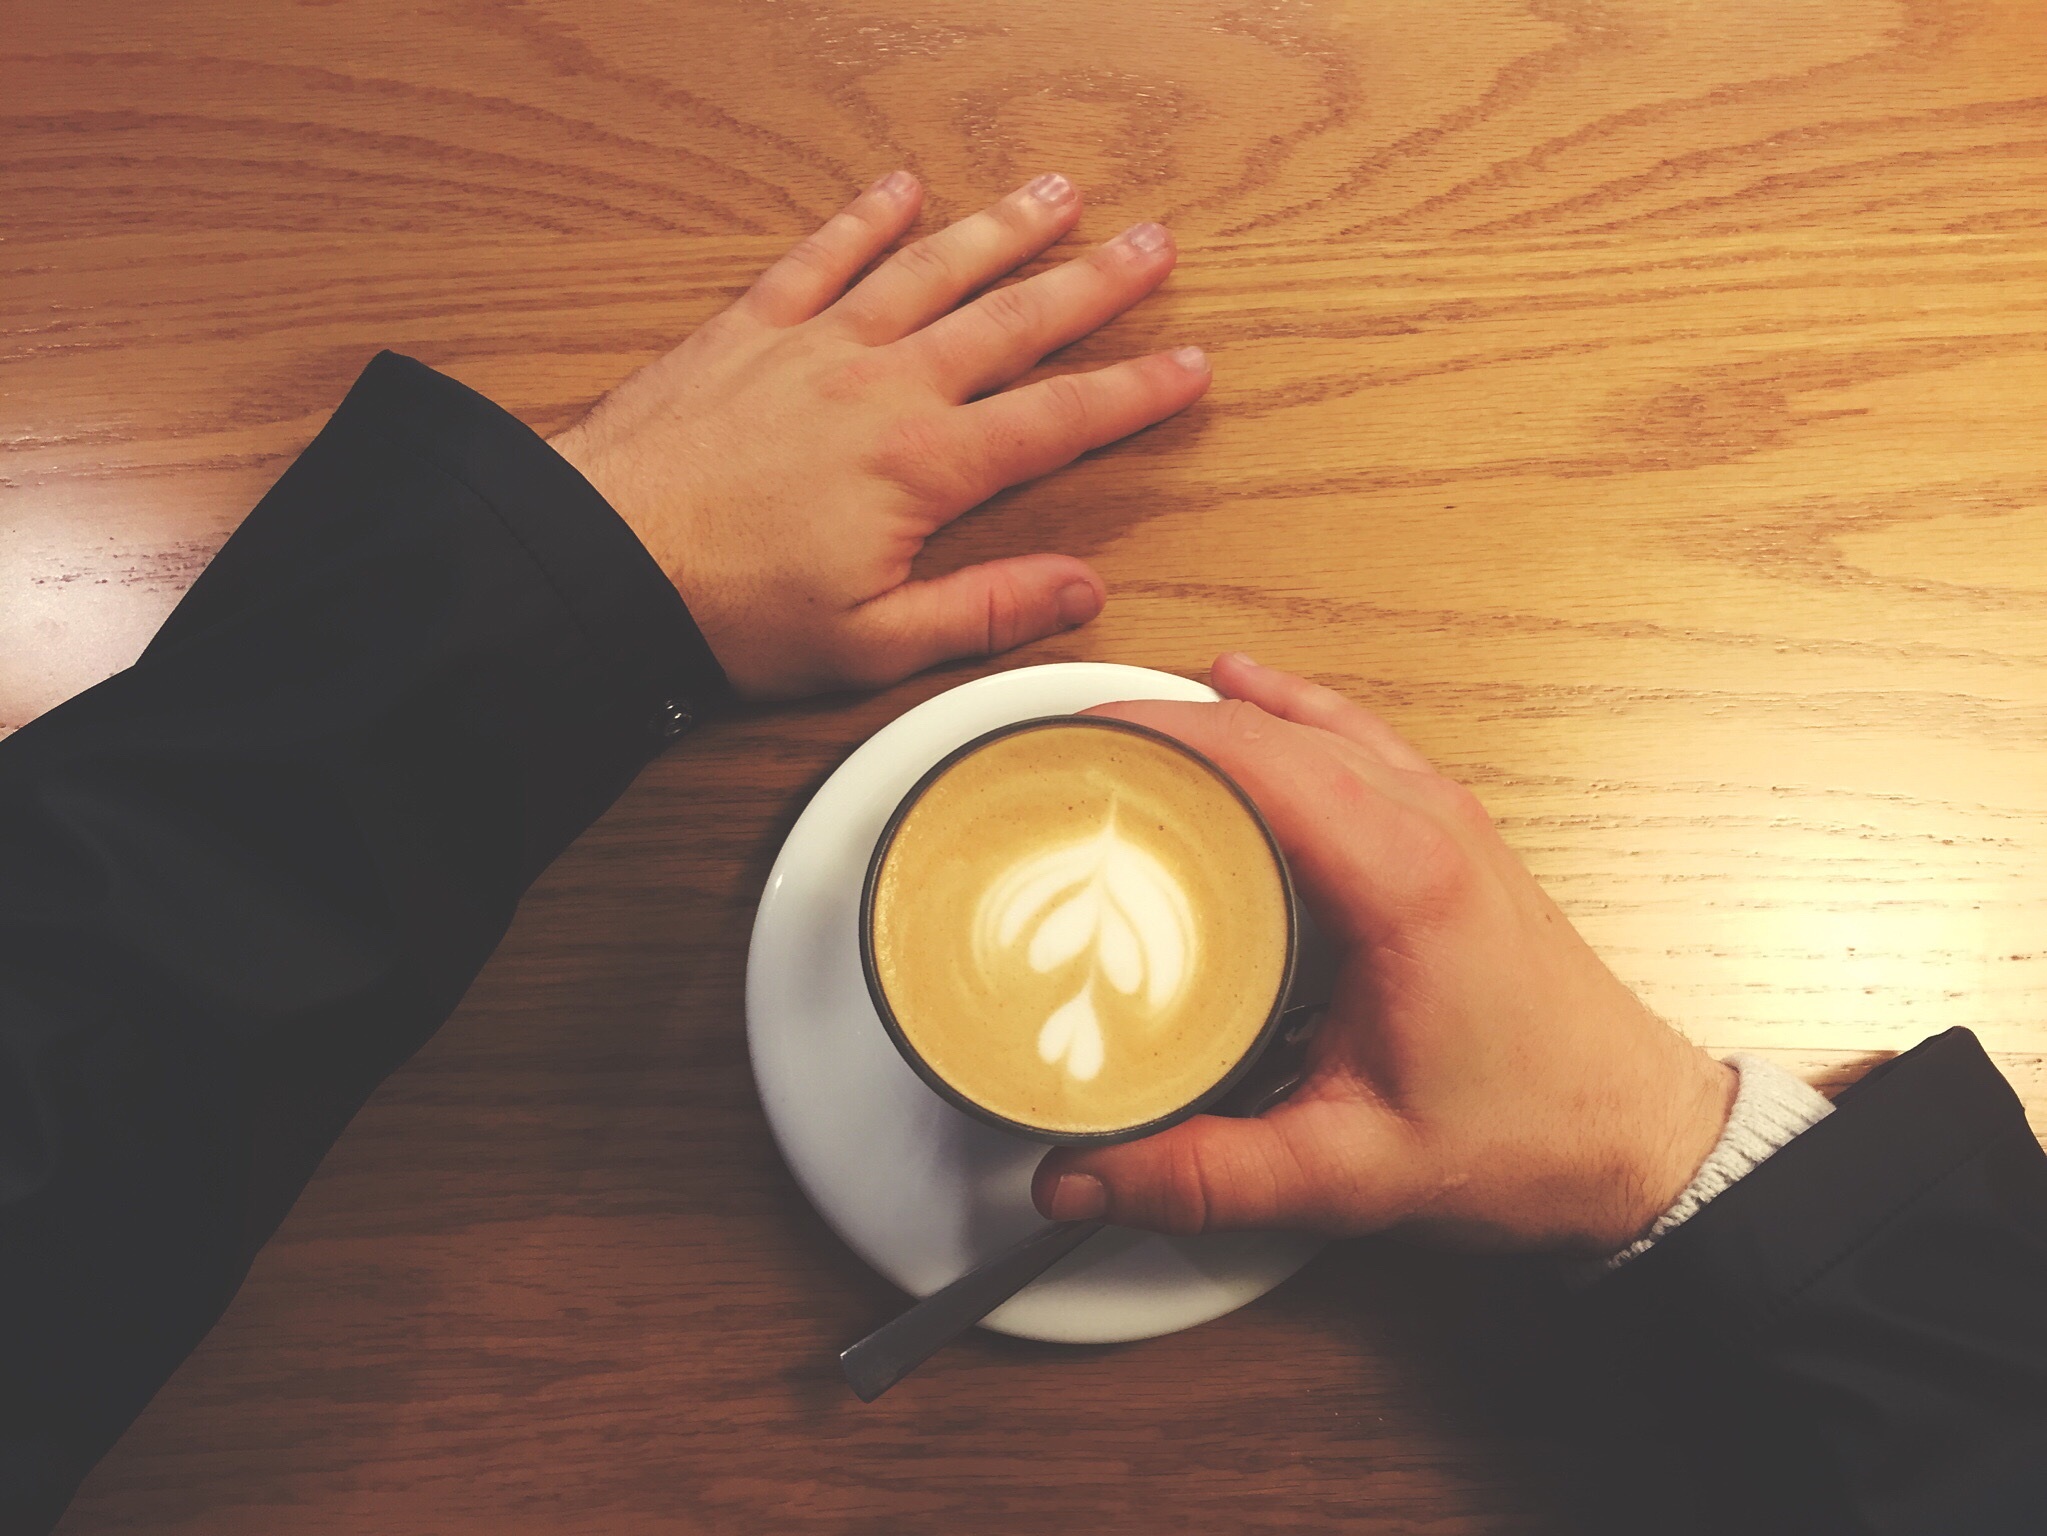
hand, light, leg, finger, lighting, close up, human body, head, skin, organ, shape, sense